Church of St Mary the Virgin, Bury

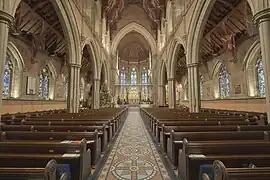

Church records suggest that the first church was built on the site in 971 A.D. when parishes were first formed by Edgar, King of England, although this is likely to have been a wood and thatch structure. Churches of this type of construction are thought to have been used until a church in the gothic style was completed in 1585. Between 1773 and 1780 the main body of this church was demolished and rebuilt leaving only the spire from the original church. The spire was replaced in 1842 but by 1870 the wood in the rest of the church had rotted and a new building was needed. The new church designed by the architect J. S. Crowther, leaving the 1842 spire in place, was officially opened on Candlemas Day 1876.